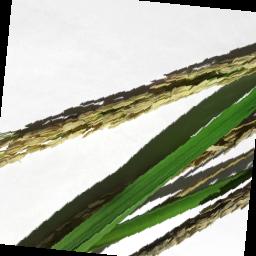
Label: Rice___Neck_Blast